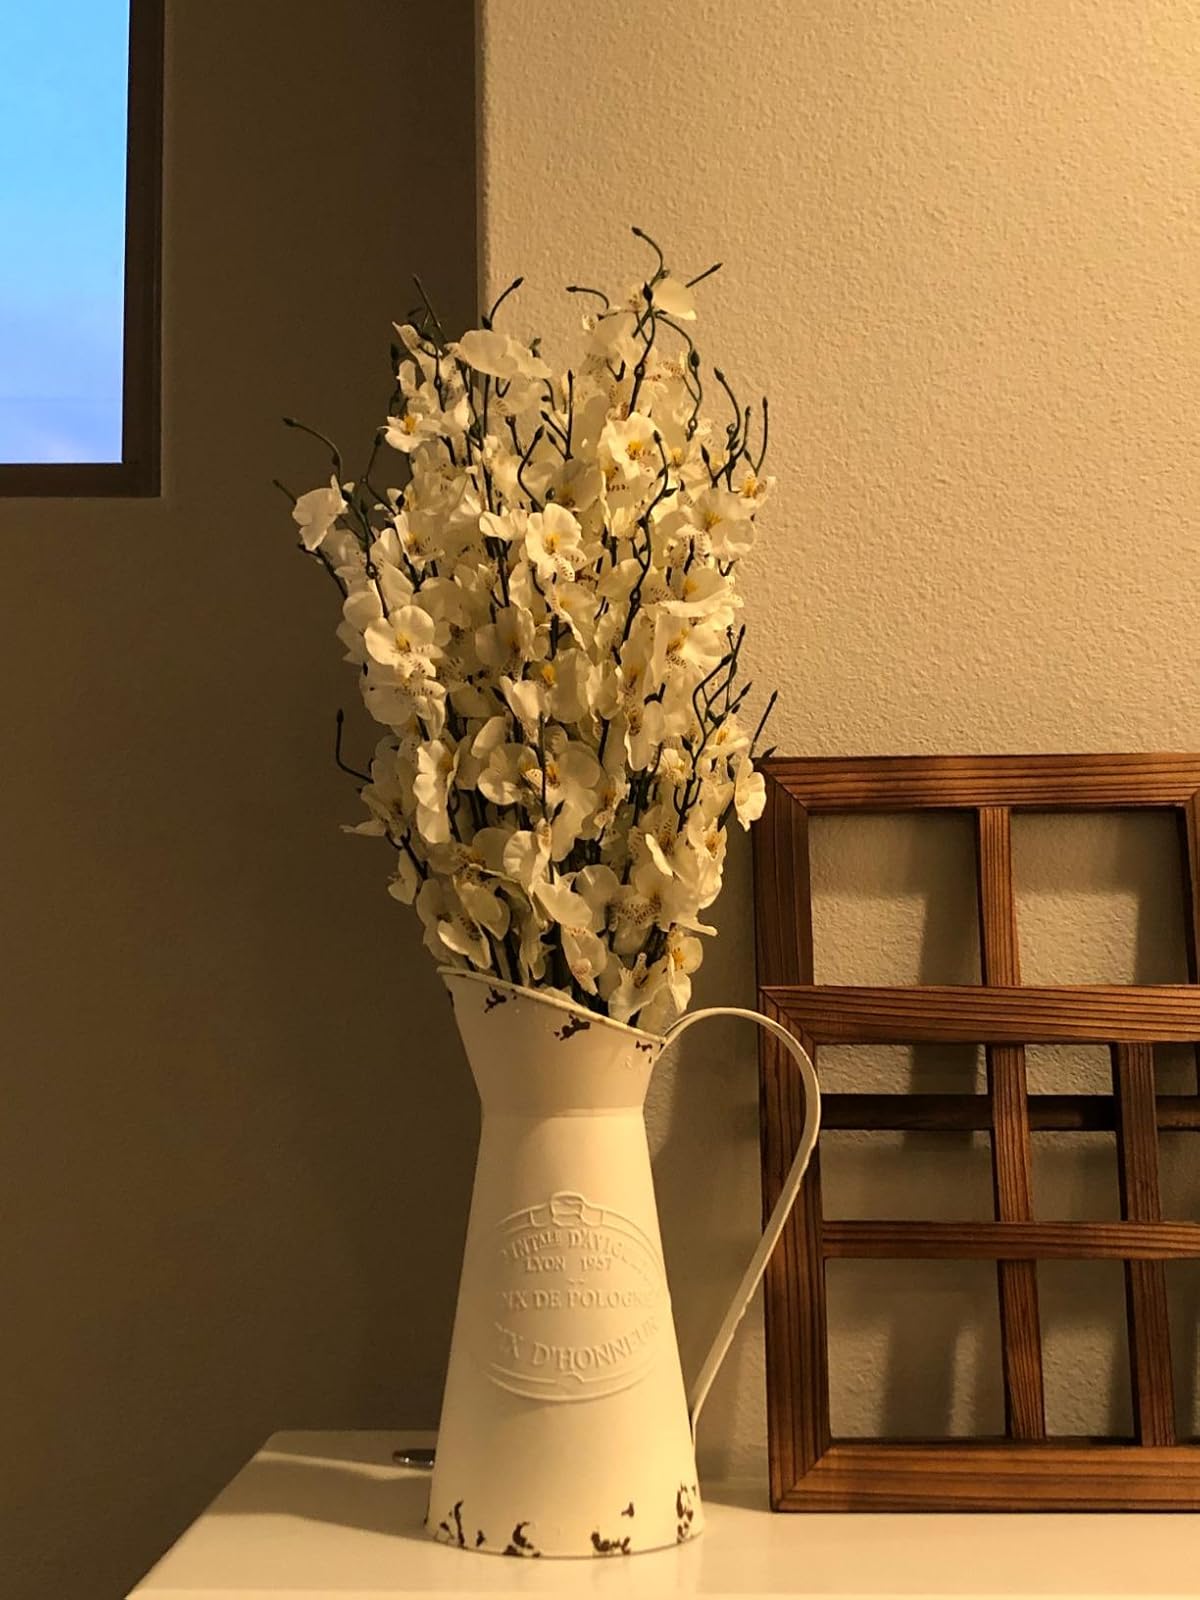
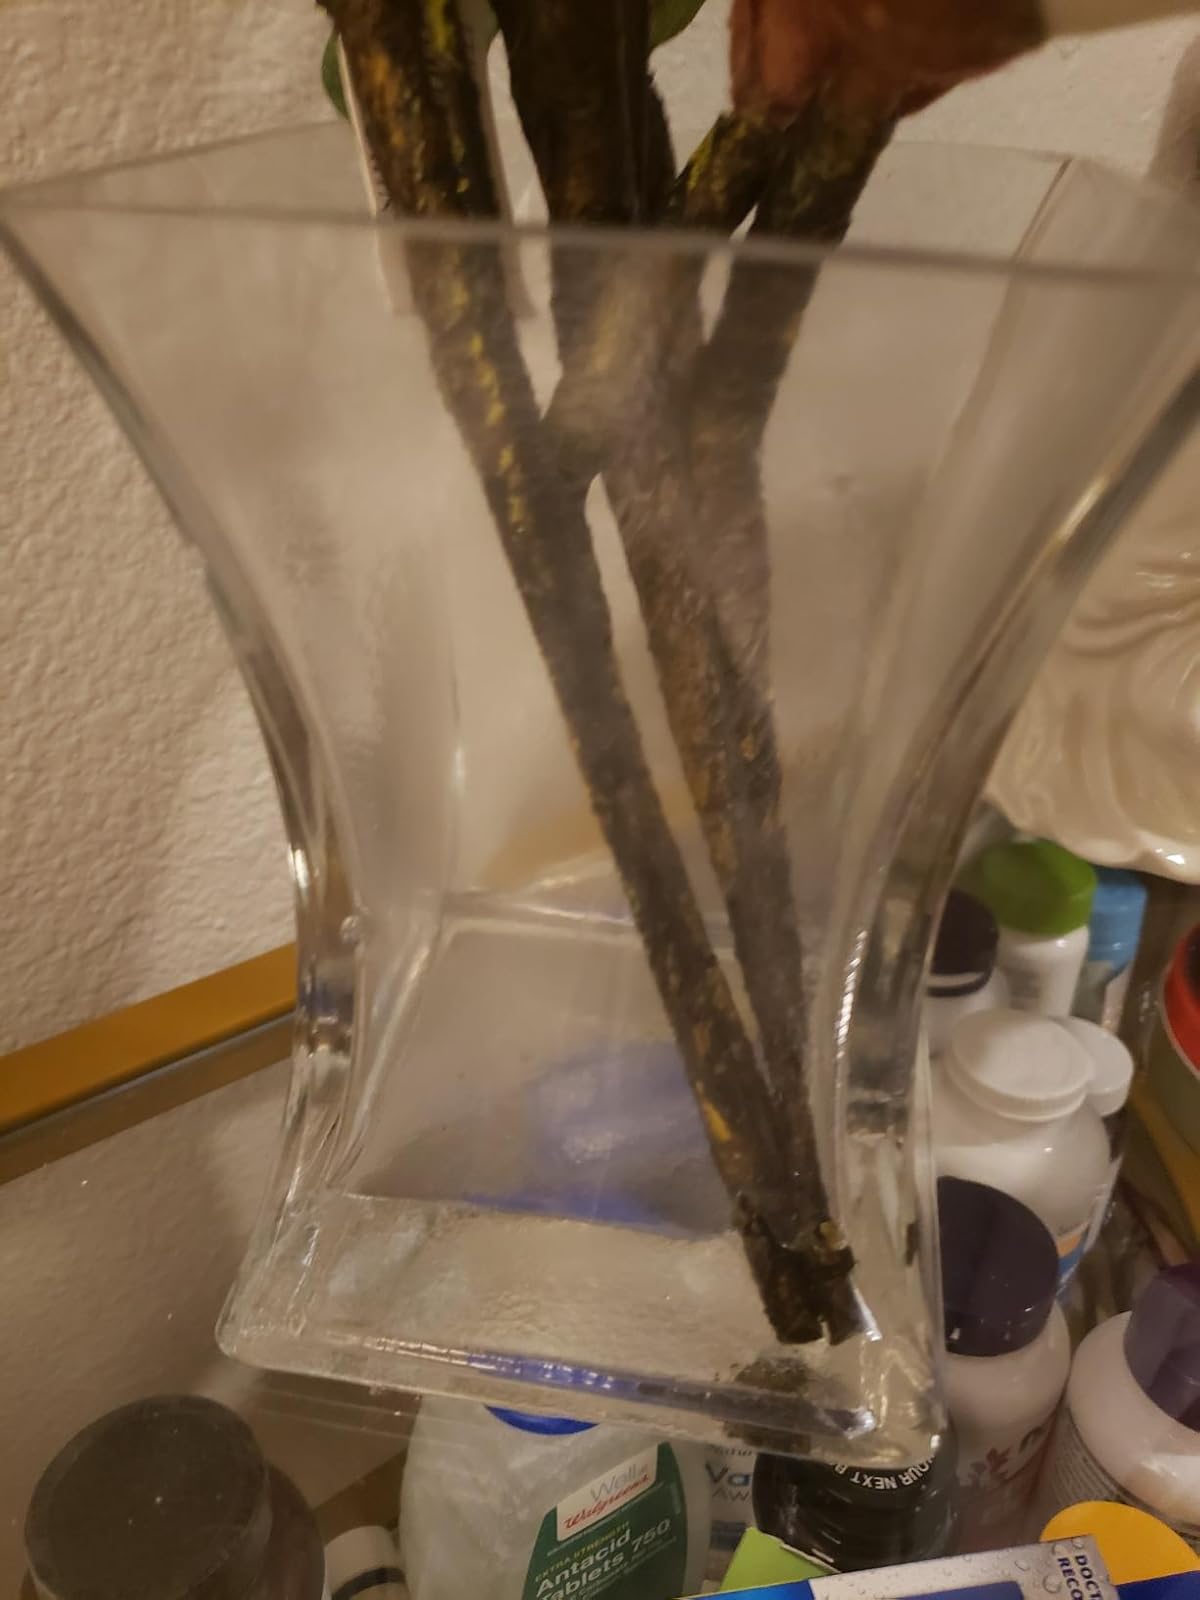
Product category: vase
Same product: no